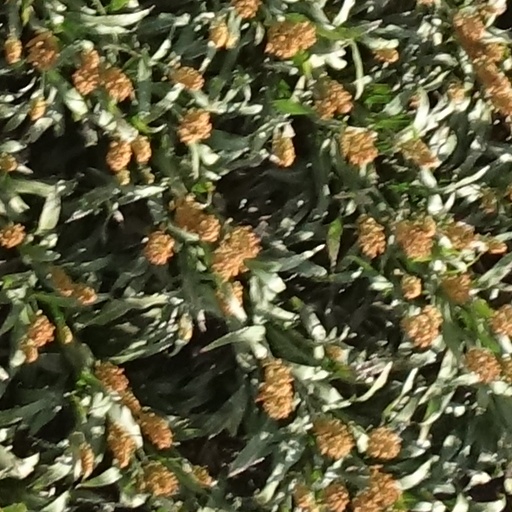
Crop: sorghum